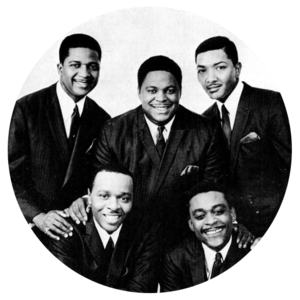
Navne i Rock and Roll Hall of Fame / Udøvende kunstnere
Navne i Rock and Roll Hall of Fame er en oversigt over de navne, der er optaget i Rock and Roll Hall of Fame i USA. Listen er ikke komplet, se den på Rock and Roll Hall of Fames liste over de optagne navne.